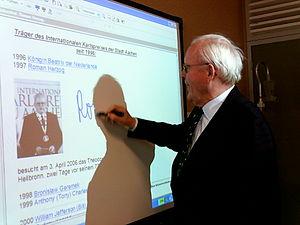
Un tableau blanc est un outil d'écriture destiné à soutenir un discours, à l'aide de feutres effaçables. Il est abondamment utilisé dans les milieux scolaires, universitaires et les formations en ligne.